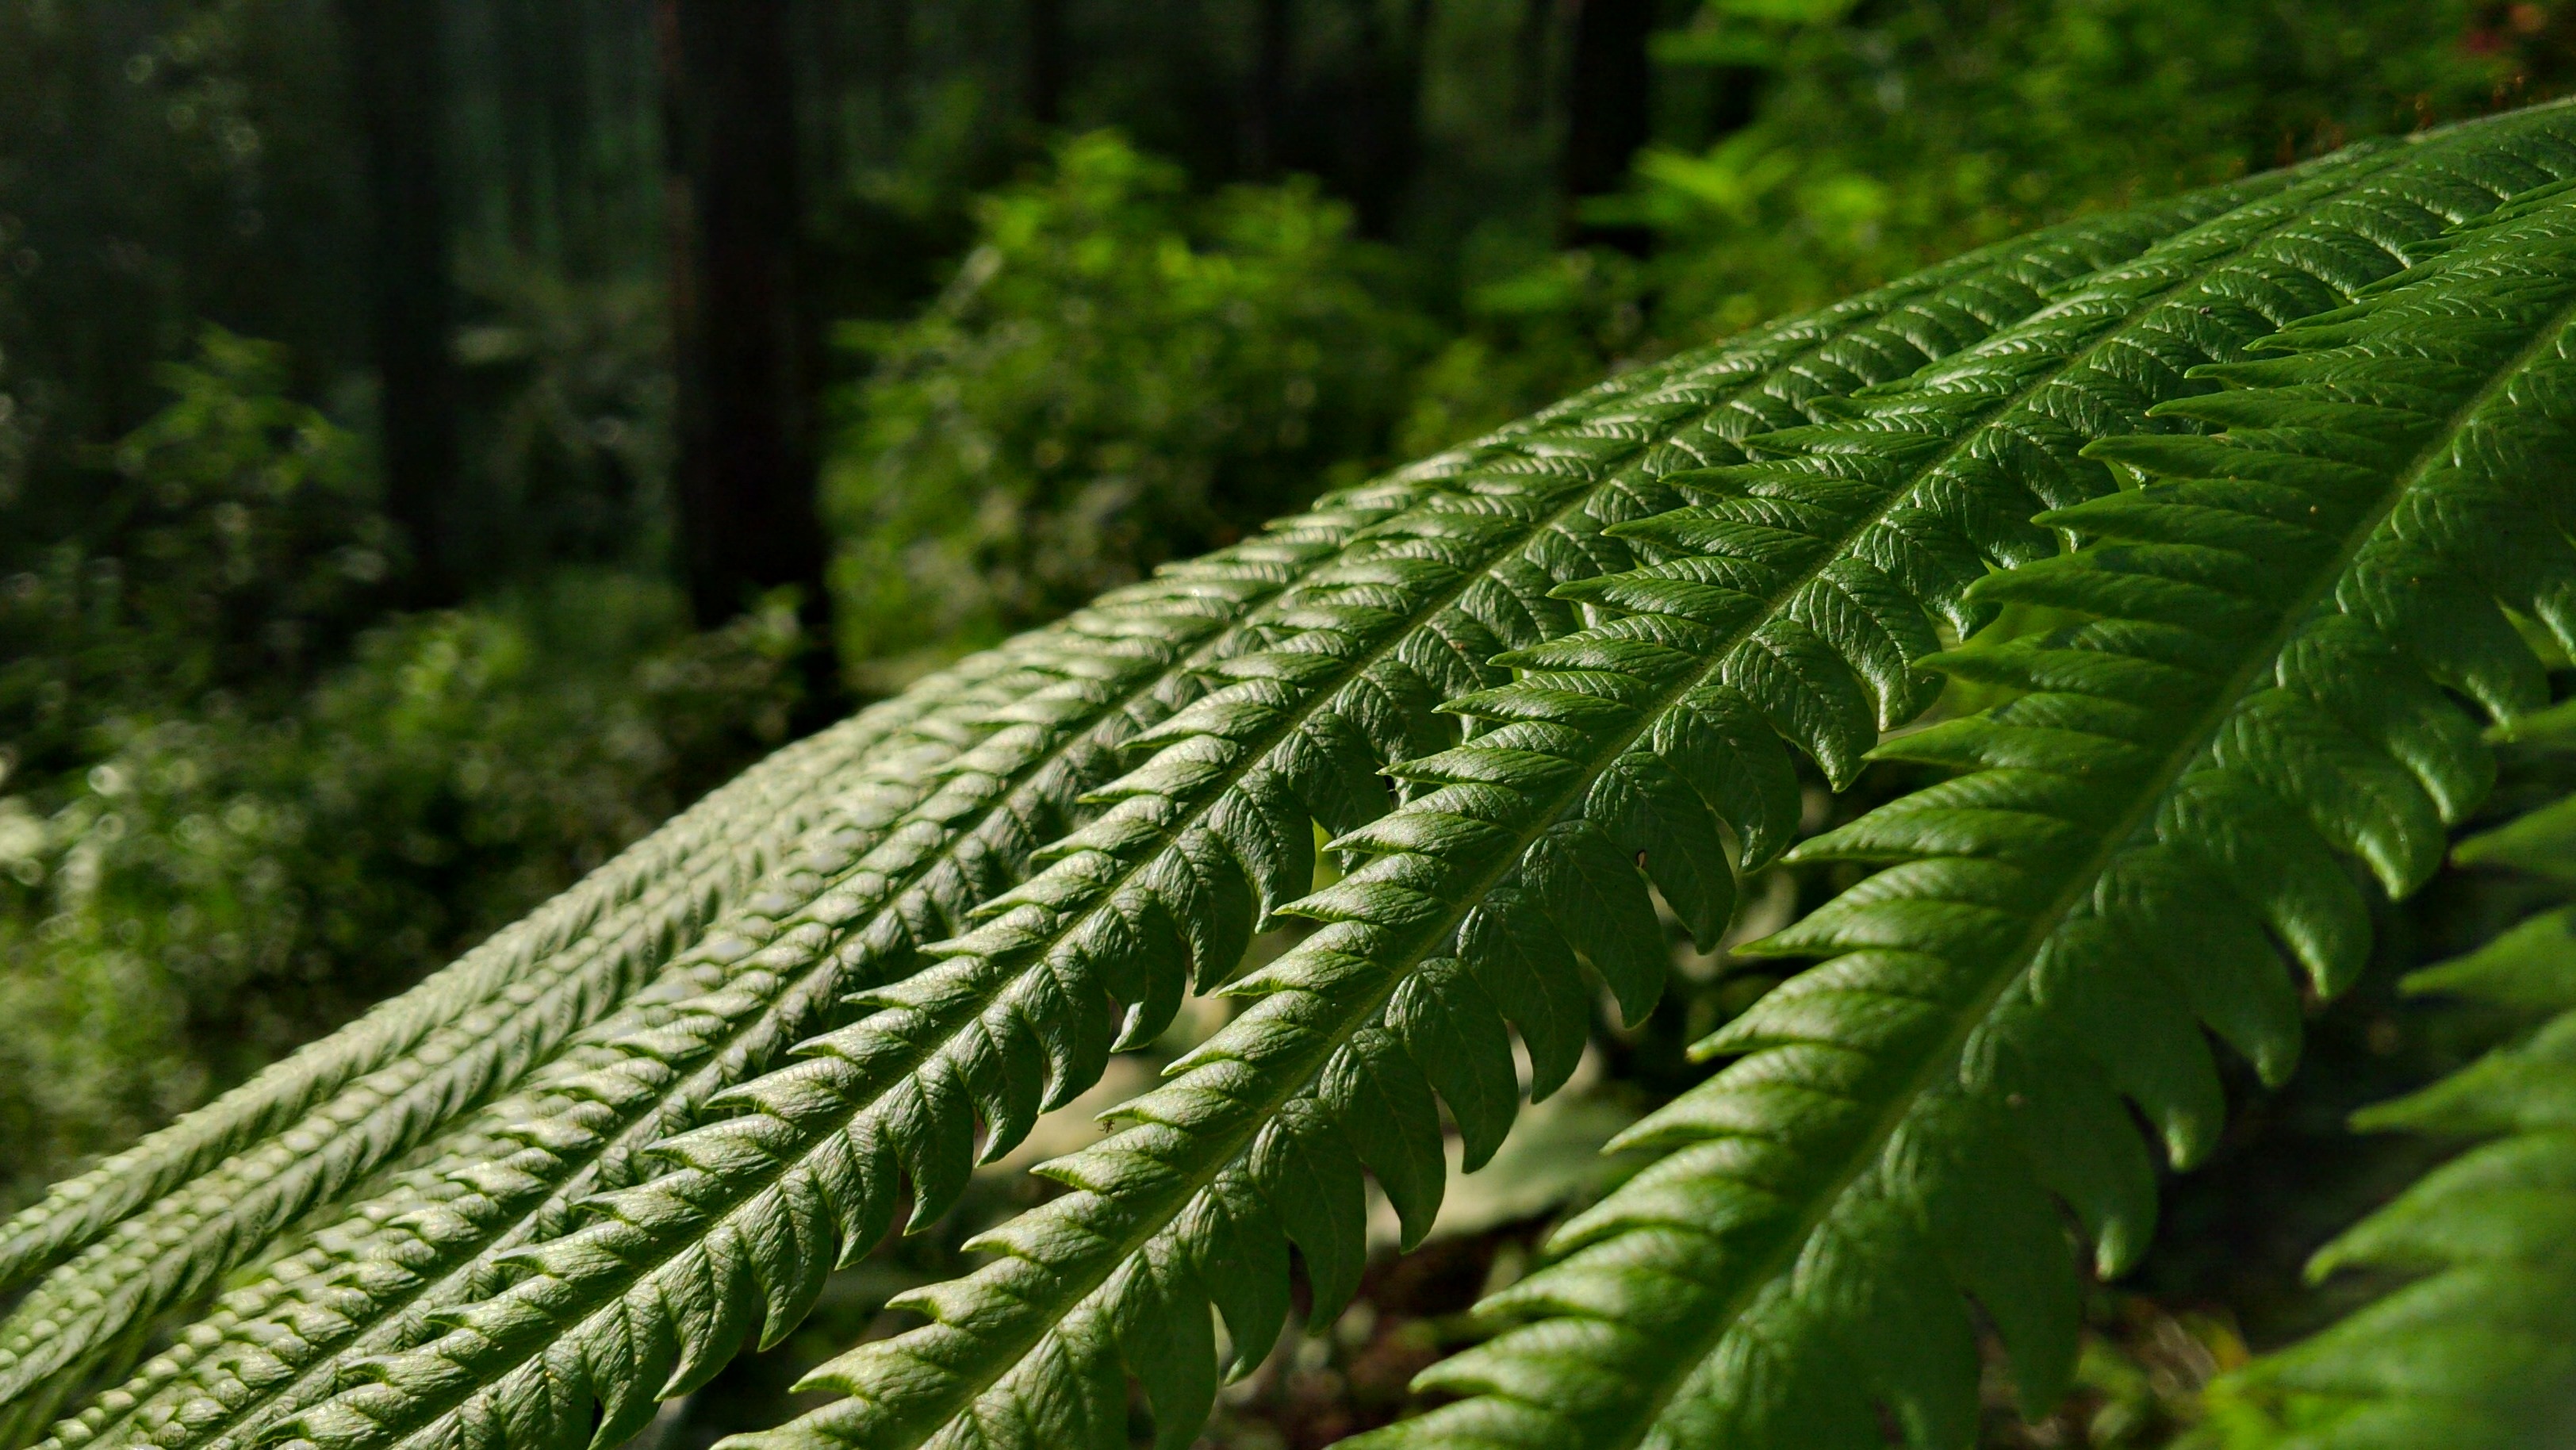
tree, nature, forest, plant, field, leaf, flower, green, botany, flora, fern, vegetation, rainforest, plant stem, land plant, ferns and horsetails, ostrich fern